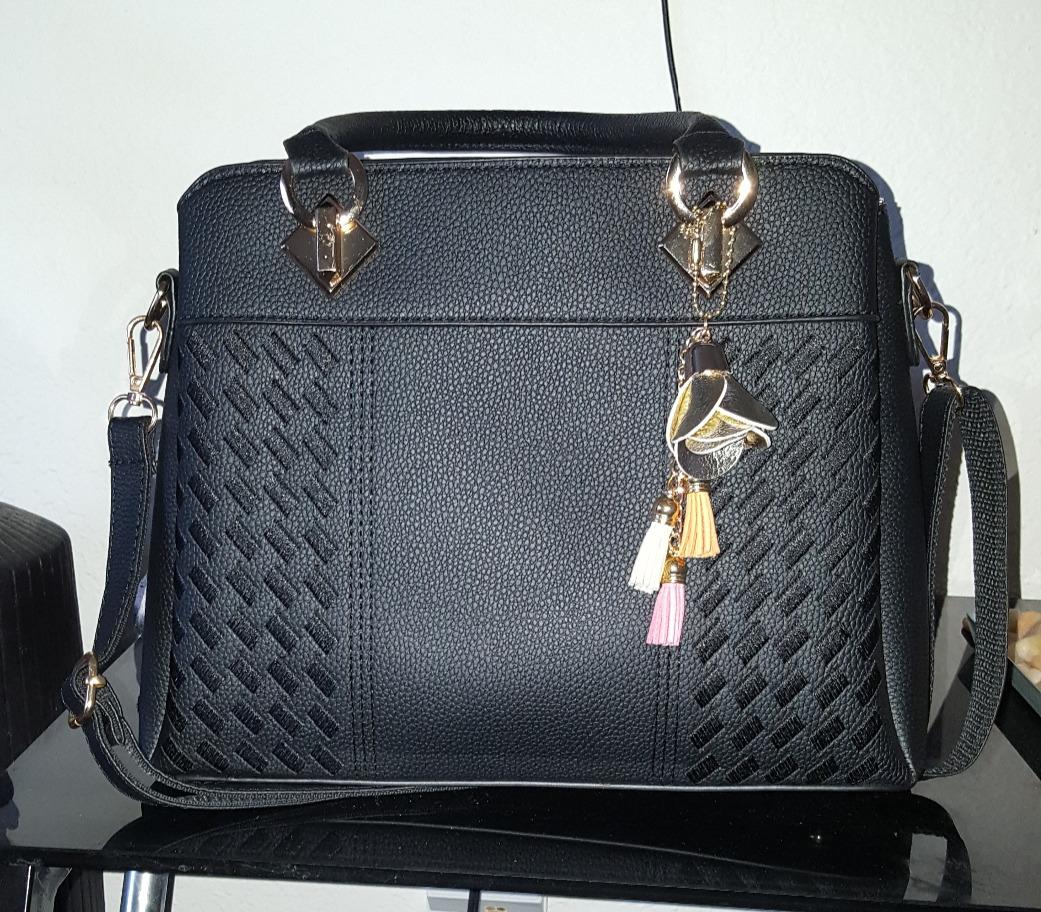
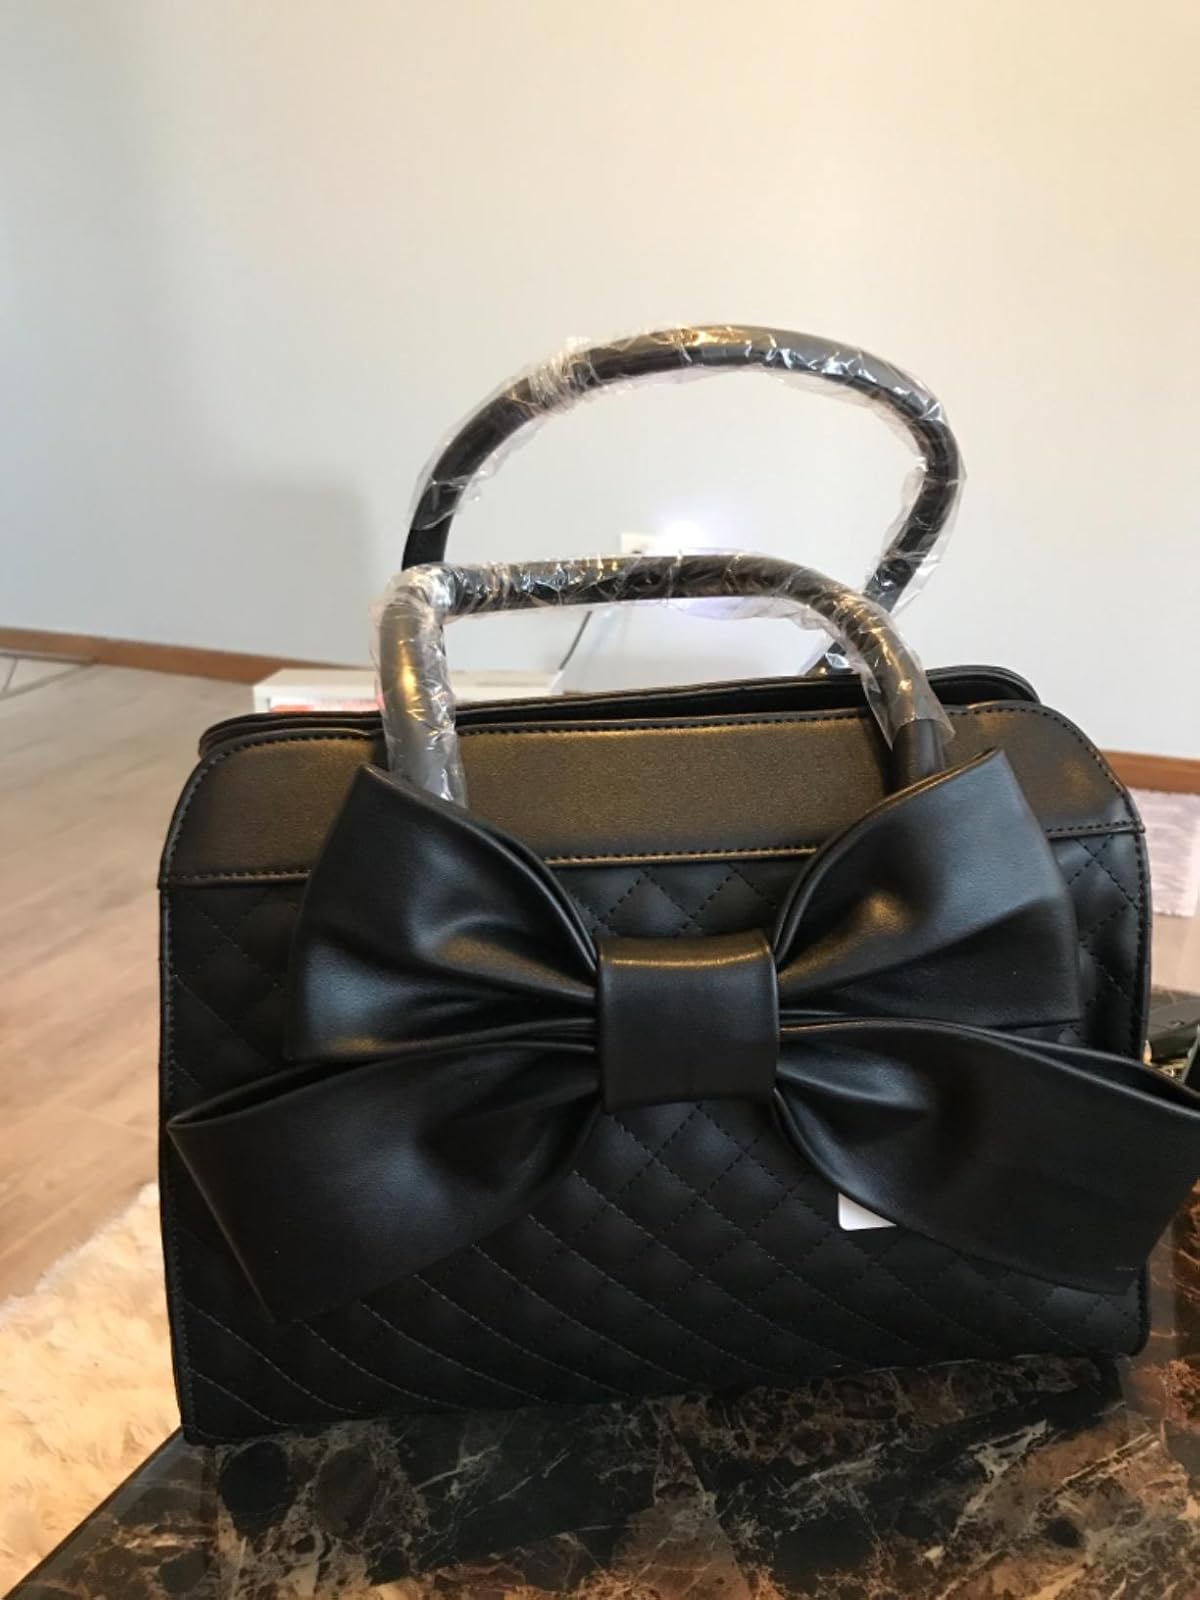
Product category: accessories_handbag
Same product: no